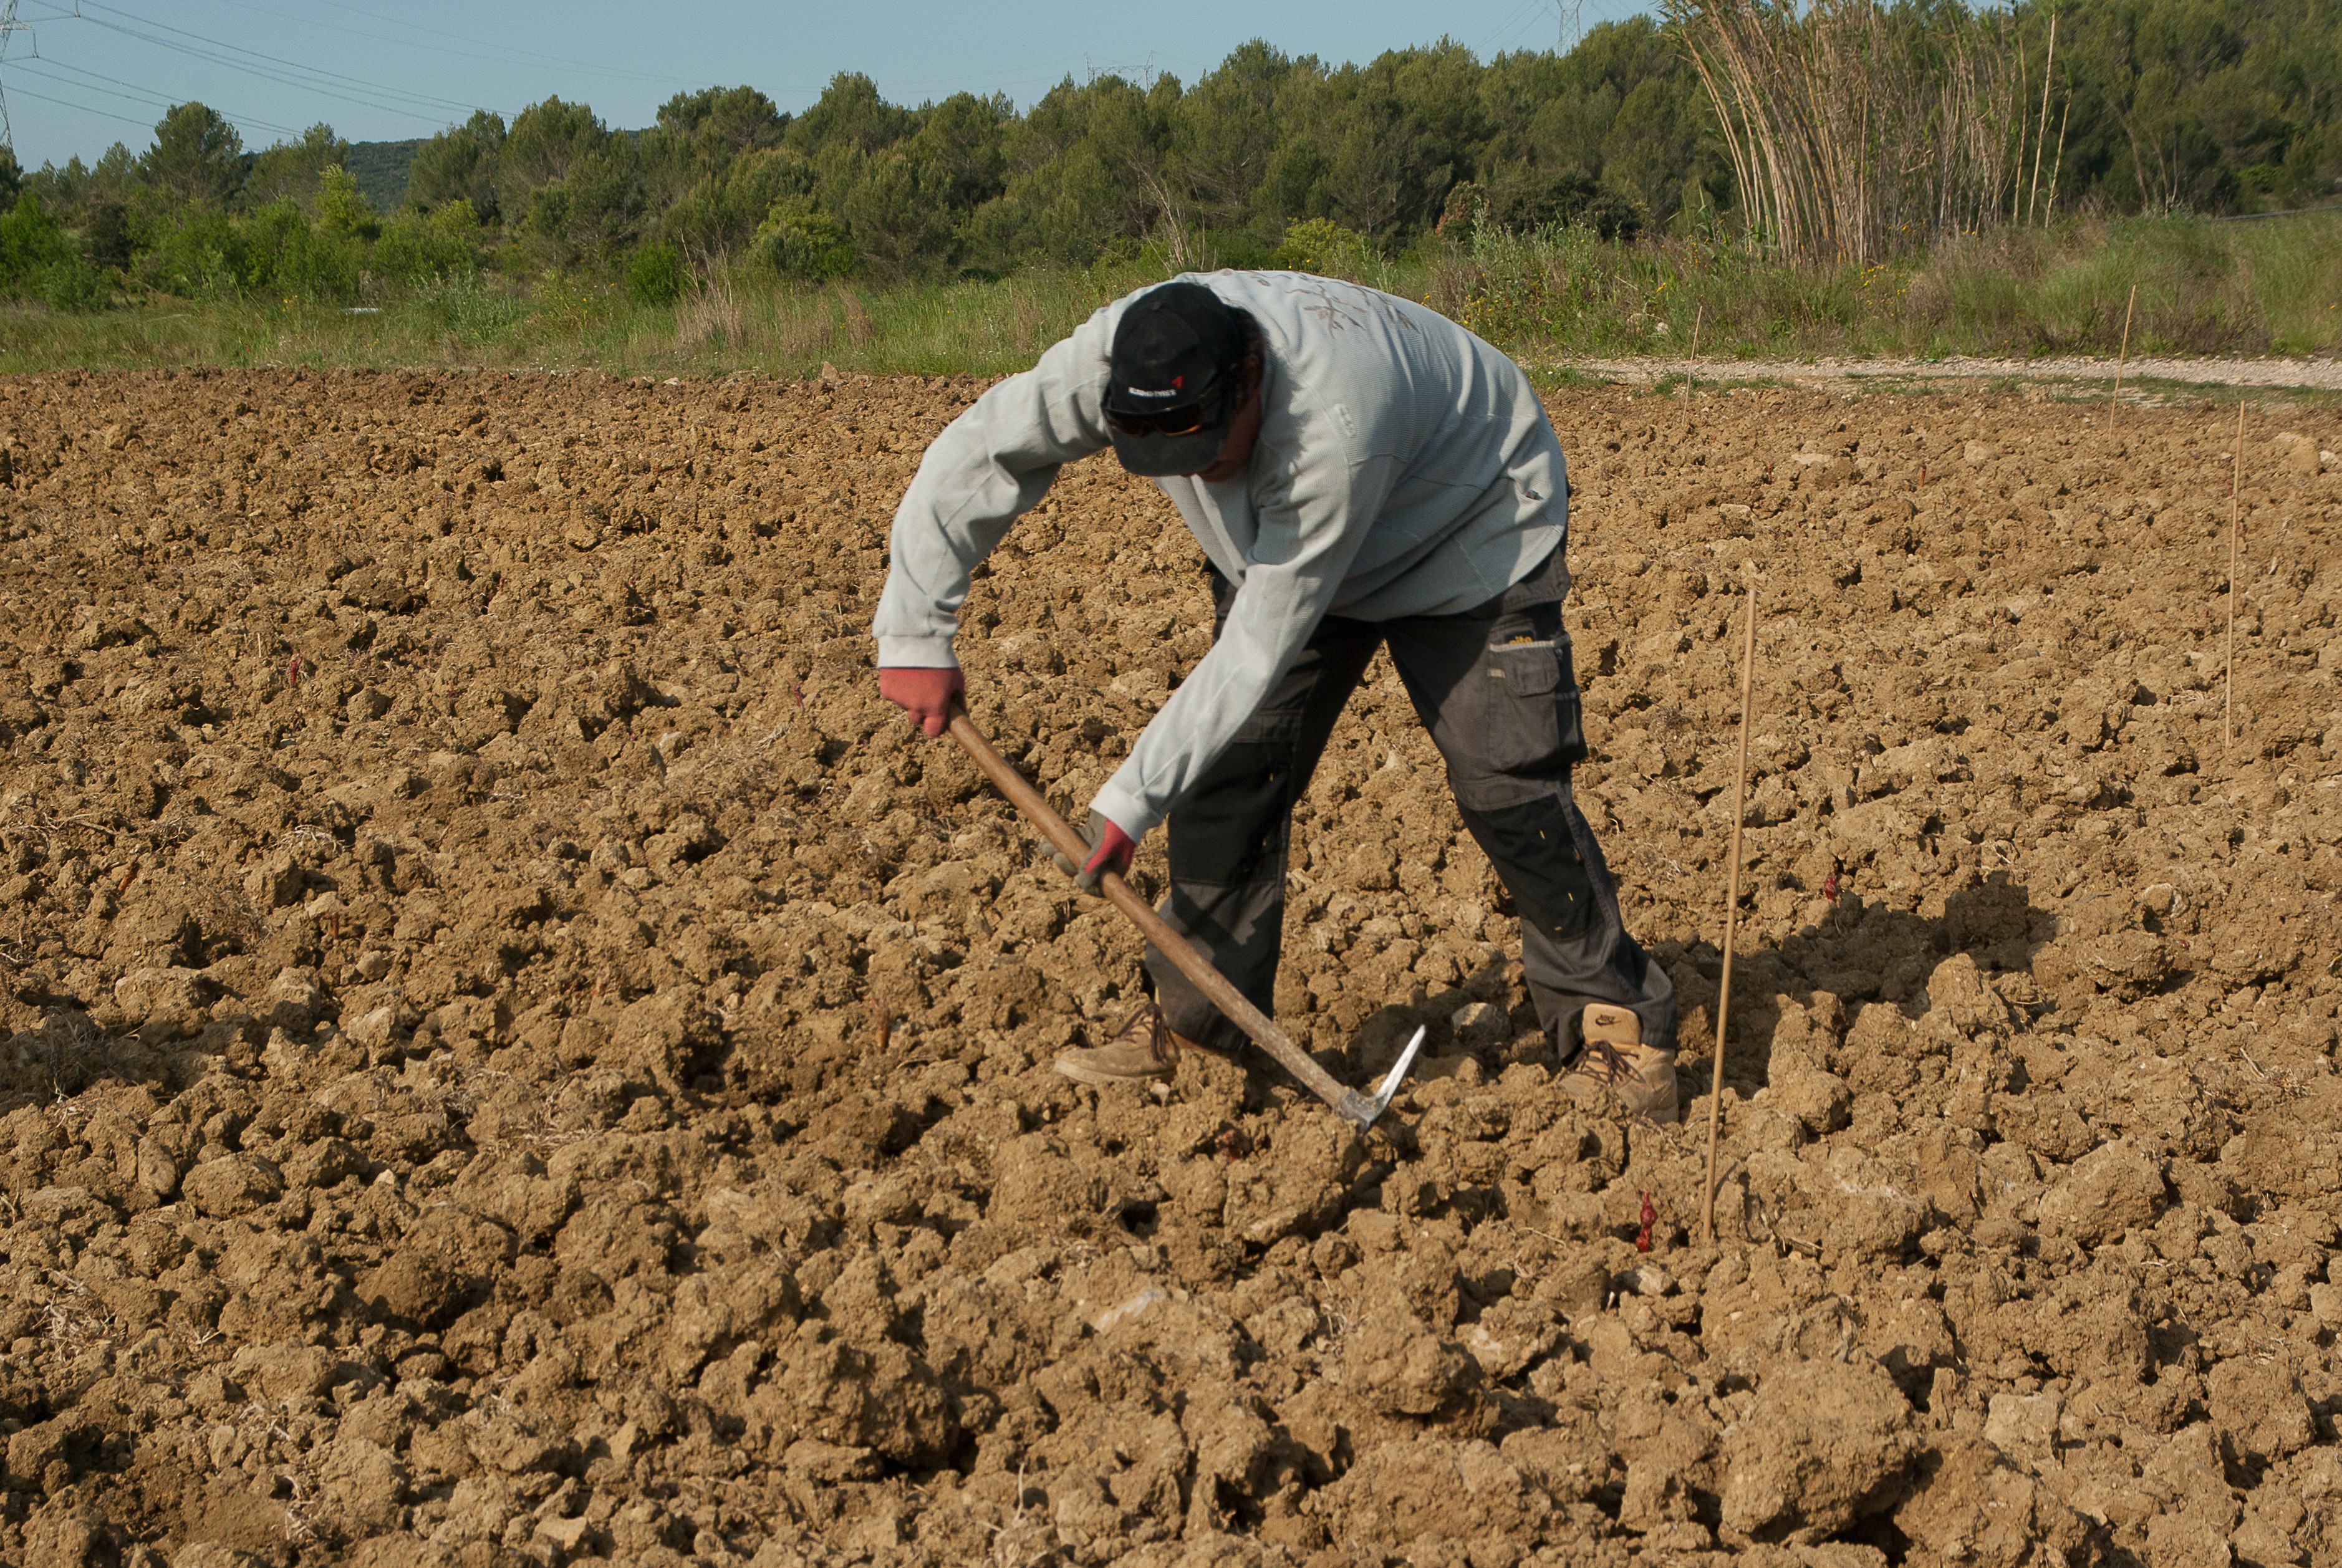
sand, vine, field, crop, soil, agriculture, farmer, plantation, sowing, manual work, winegrower, farmworker